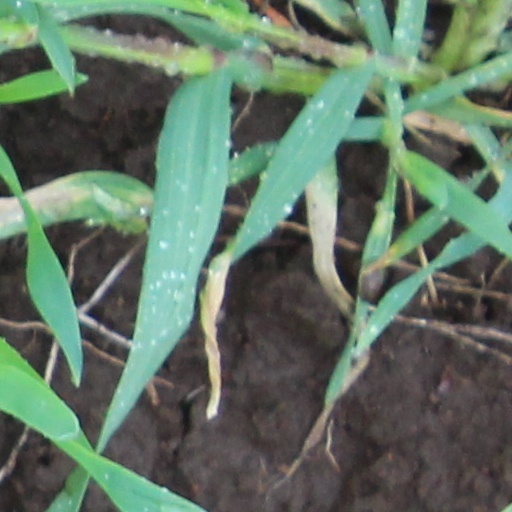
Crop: wheat